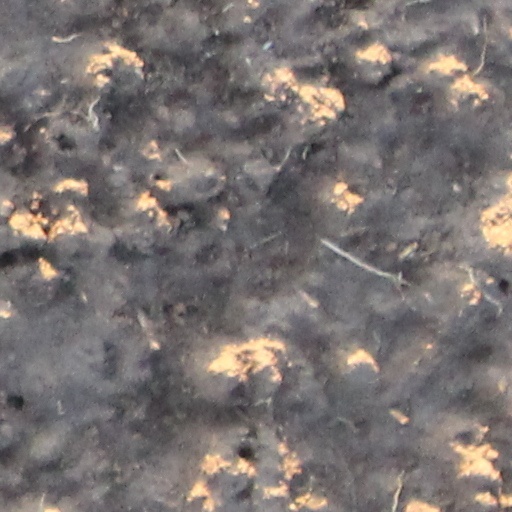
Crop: wheat